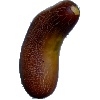
Label: Cucumber Ripe 1